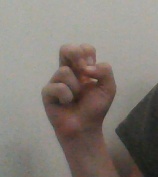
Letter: gaaf